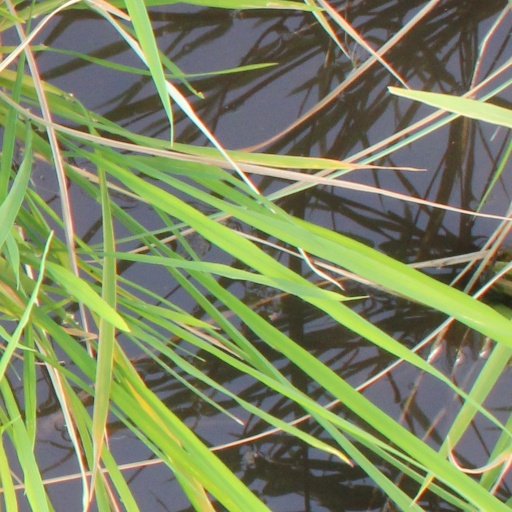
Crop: rice